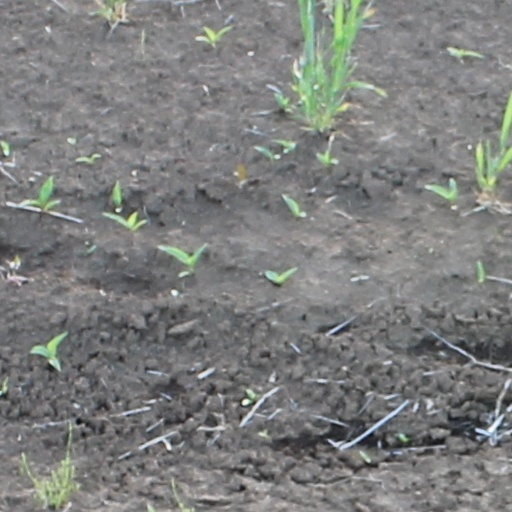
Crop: wheat